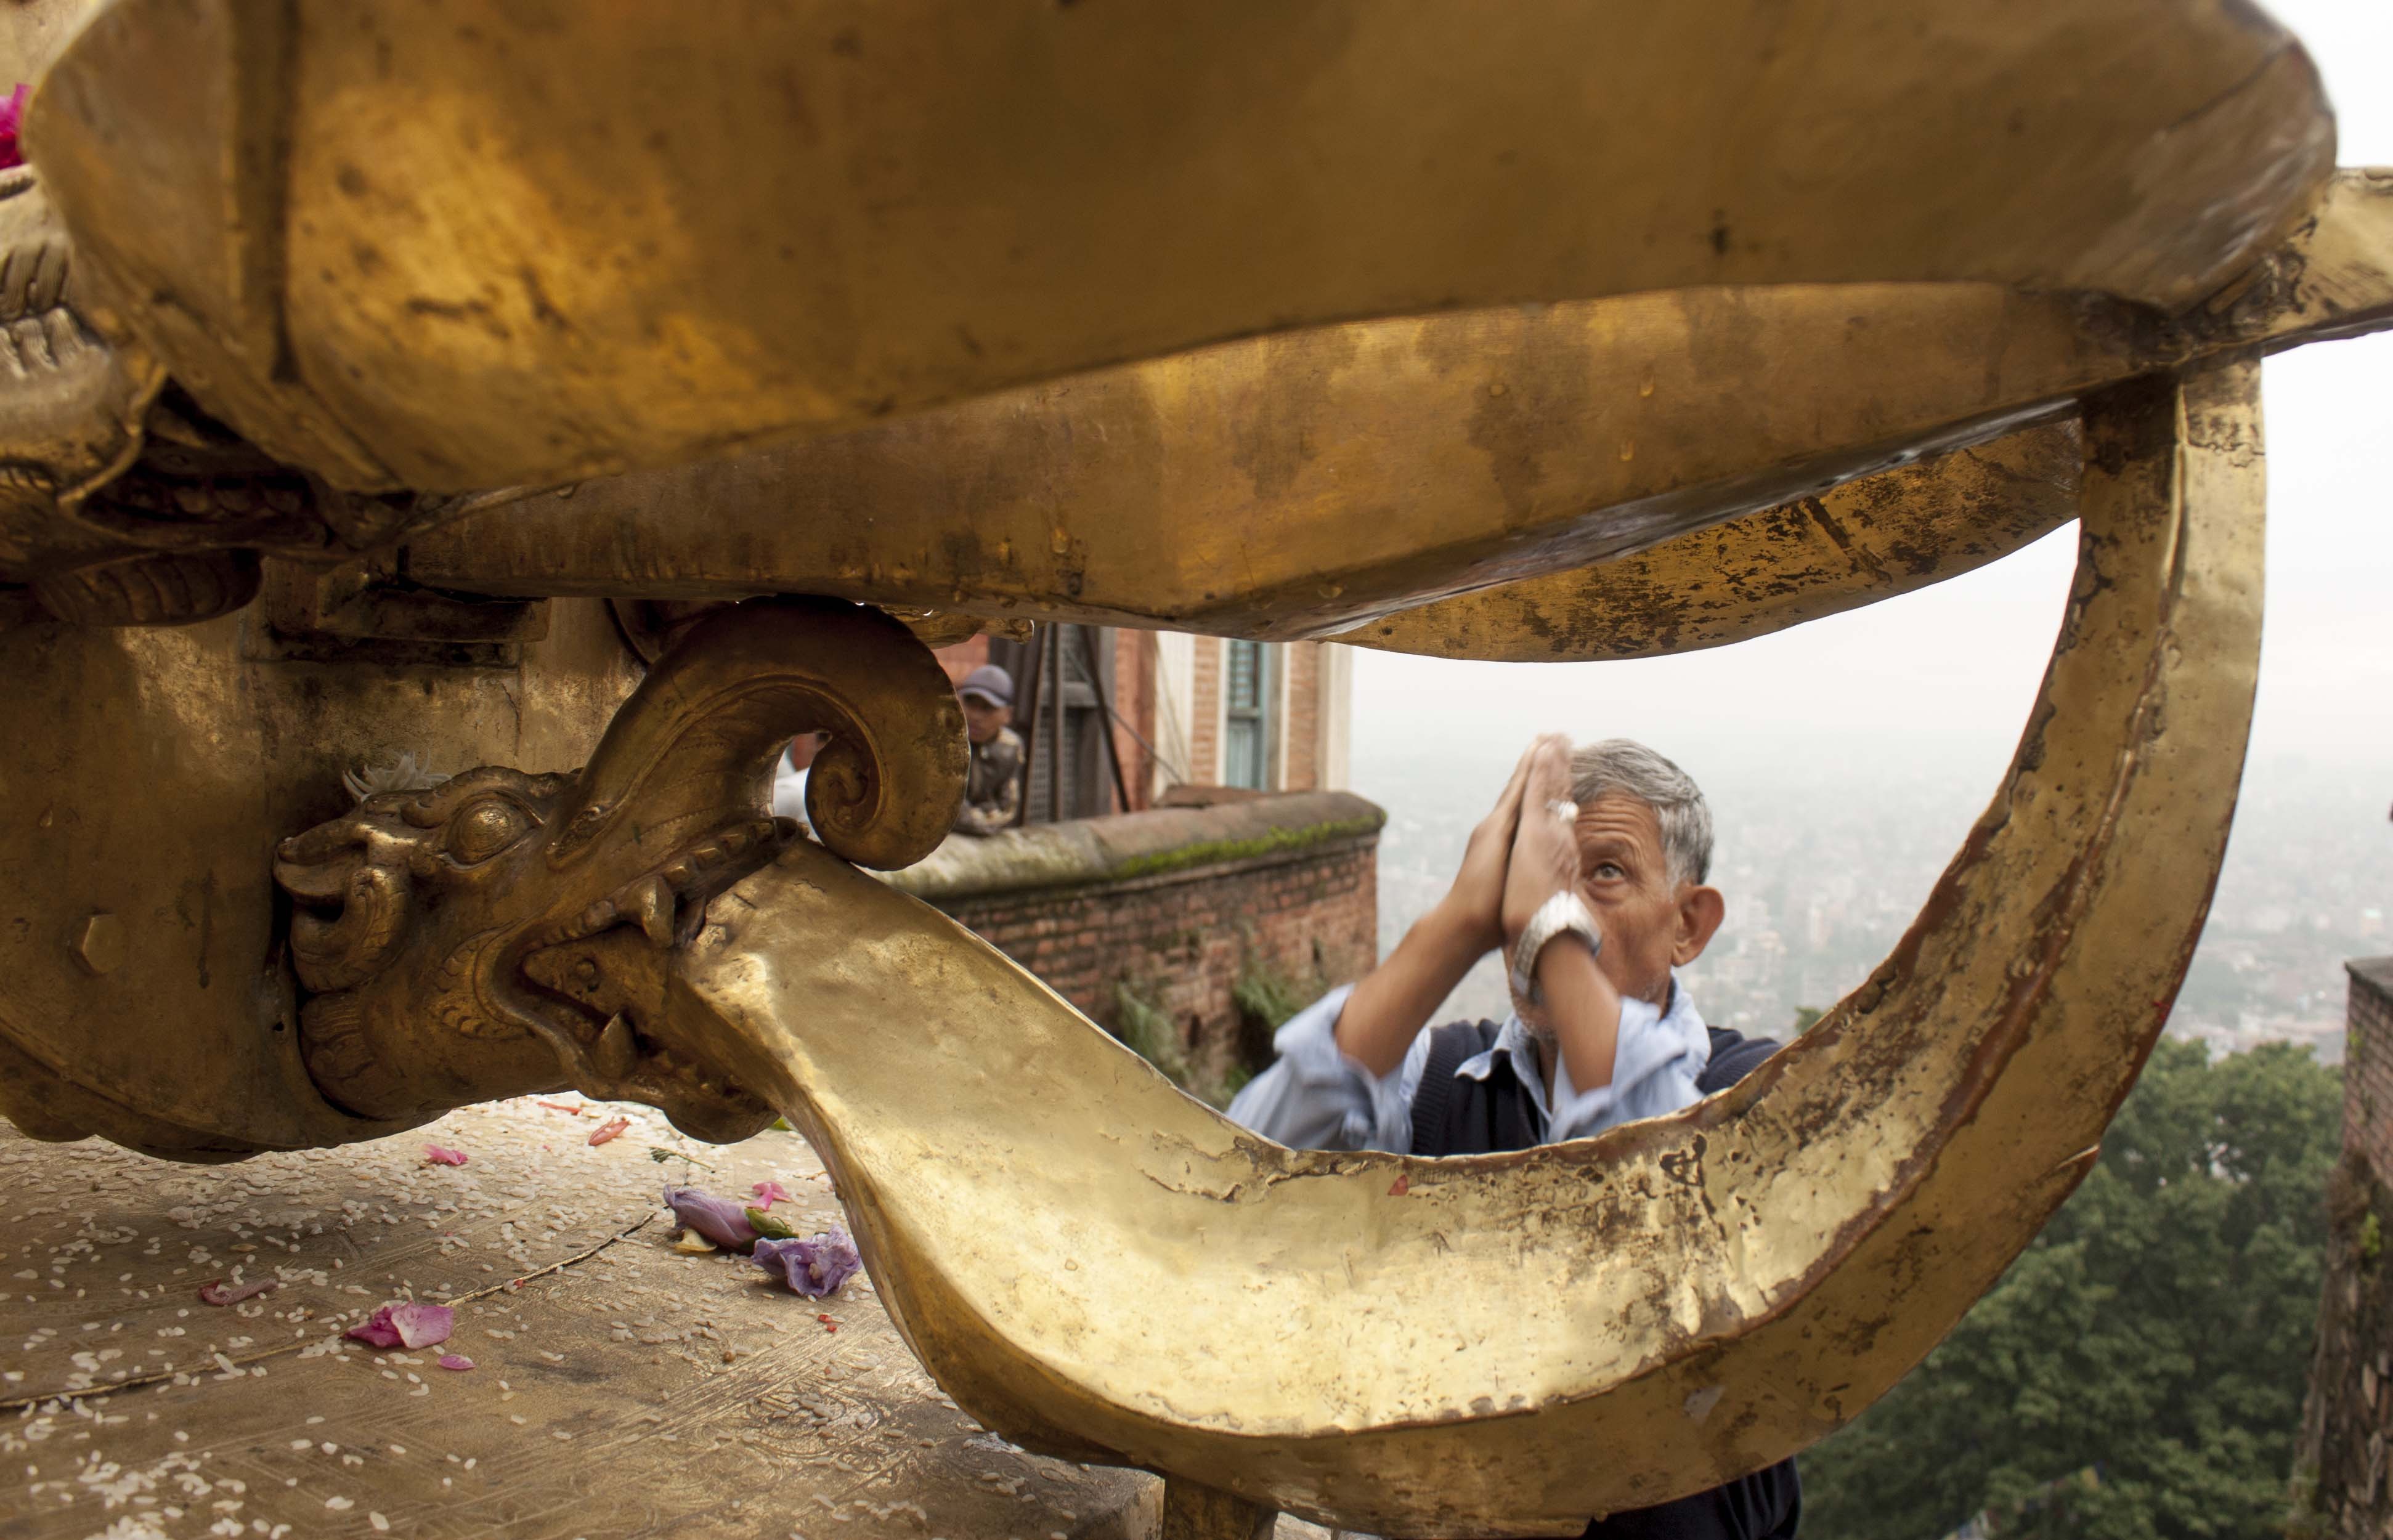
wood, vehicle, furniture, pray, nepal, sculpture, art, temple, hands, prayer, holy, carving, prayers, swayambhu, bajra